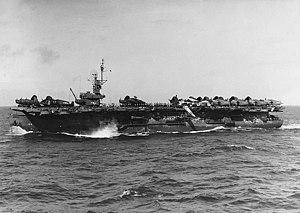
Les porte-avions d'escorte de la marine américaine ont joué un rôle important lors de la Seconde Guerre mondiale en participant à la victoire alliée sur les sous-marins allemands, pendant la Bataille de l'Atlantique et en apportant un appui aérien indispensable lors d' opérations amphibies majeures, tant en Europe que sur le théâtre du Pacifique. Ils ont également joué un rôle moins connu mais tout aussi indispensable en soulageant les porte-avions d'escadre des missions de formation des pilotes, de protection des convois logistiques dans le Pacifique et de transport d'aviation.